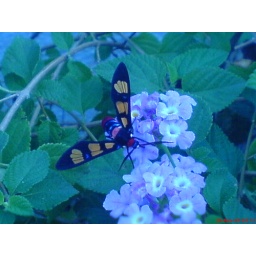
colorful fly over the flower sucking the necter.